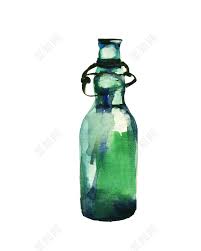
Waste category: glass